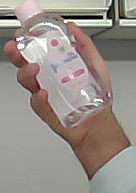
Product: johnson_baby